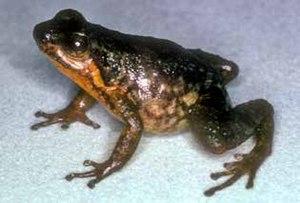
Anomaloglossus parkerae est une espèce d'amphibiens de la famille des Aromobatidae.